The Elephant King (2017 film)

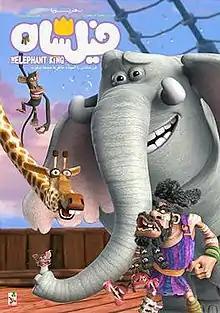
Film poster

The Elephant King is a 2017 Iranian animated feature film created by HonarPooya Animation Company. This is the second animated feature film of HonarPooya Animation Company after Princess of Rome. Hamed Jafari was the producer, Hadi Muhammadian was director, Mohammad Bagher Mofidikia, Ali Ramezan, Hadi Mohammadian were members of Writing Team and Sattar Oraki was Composer of the film.